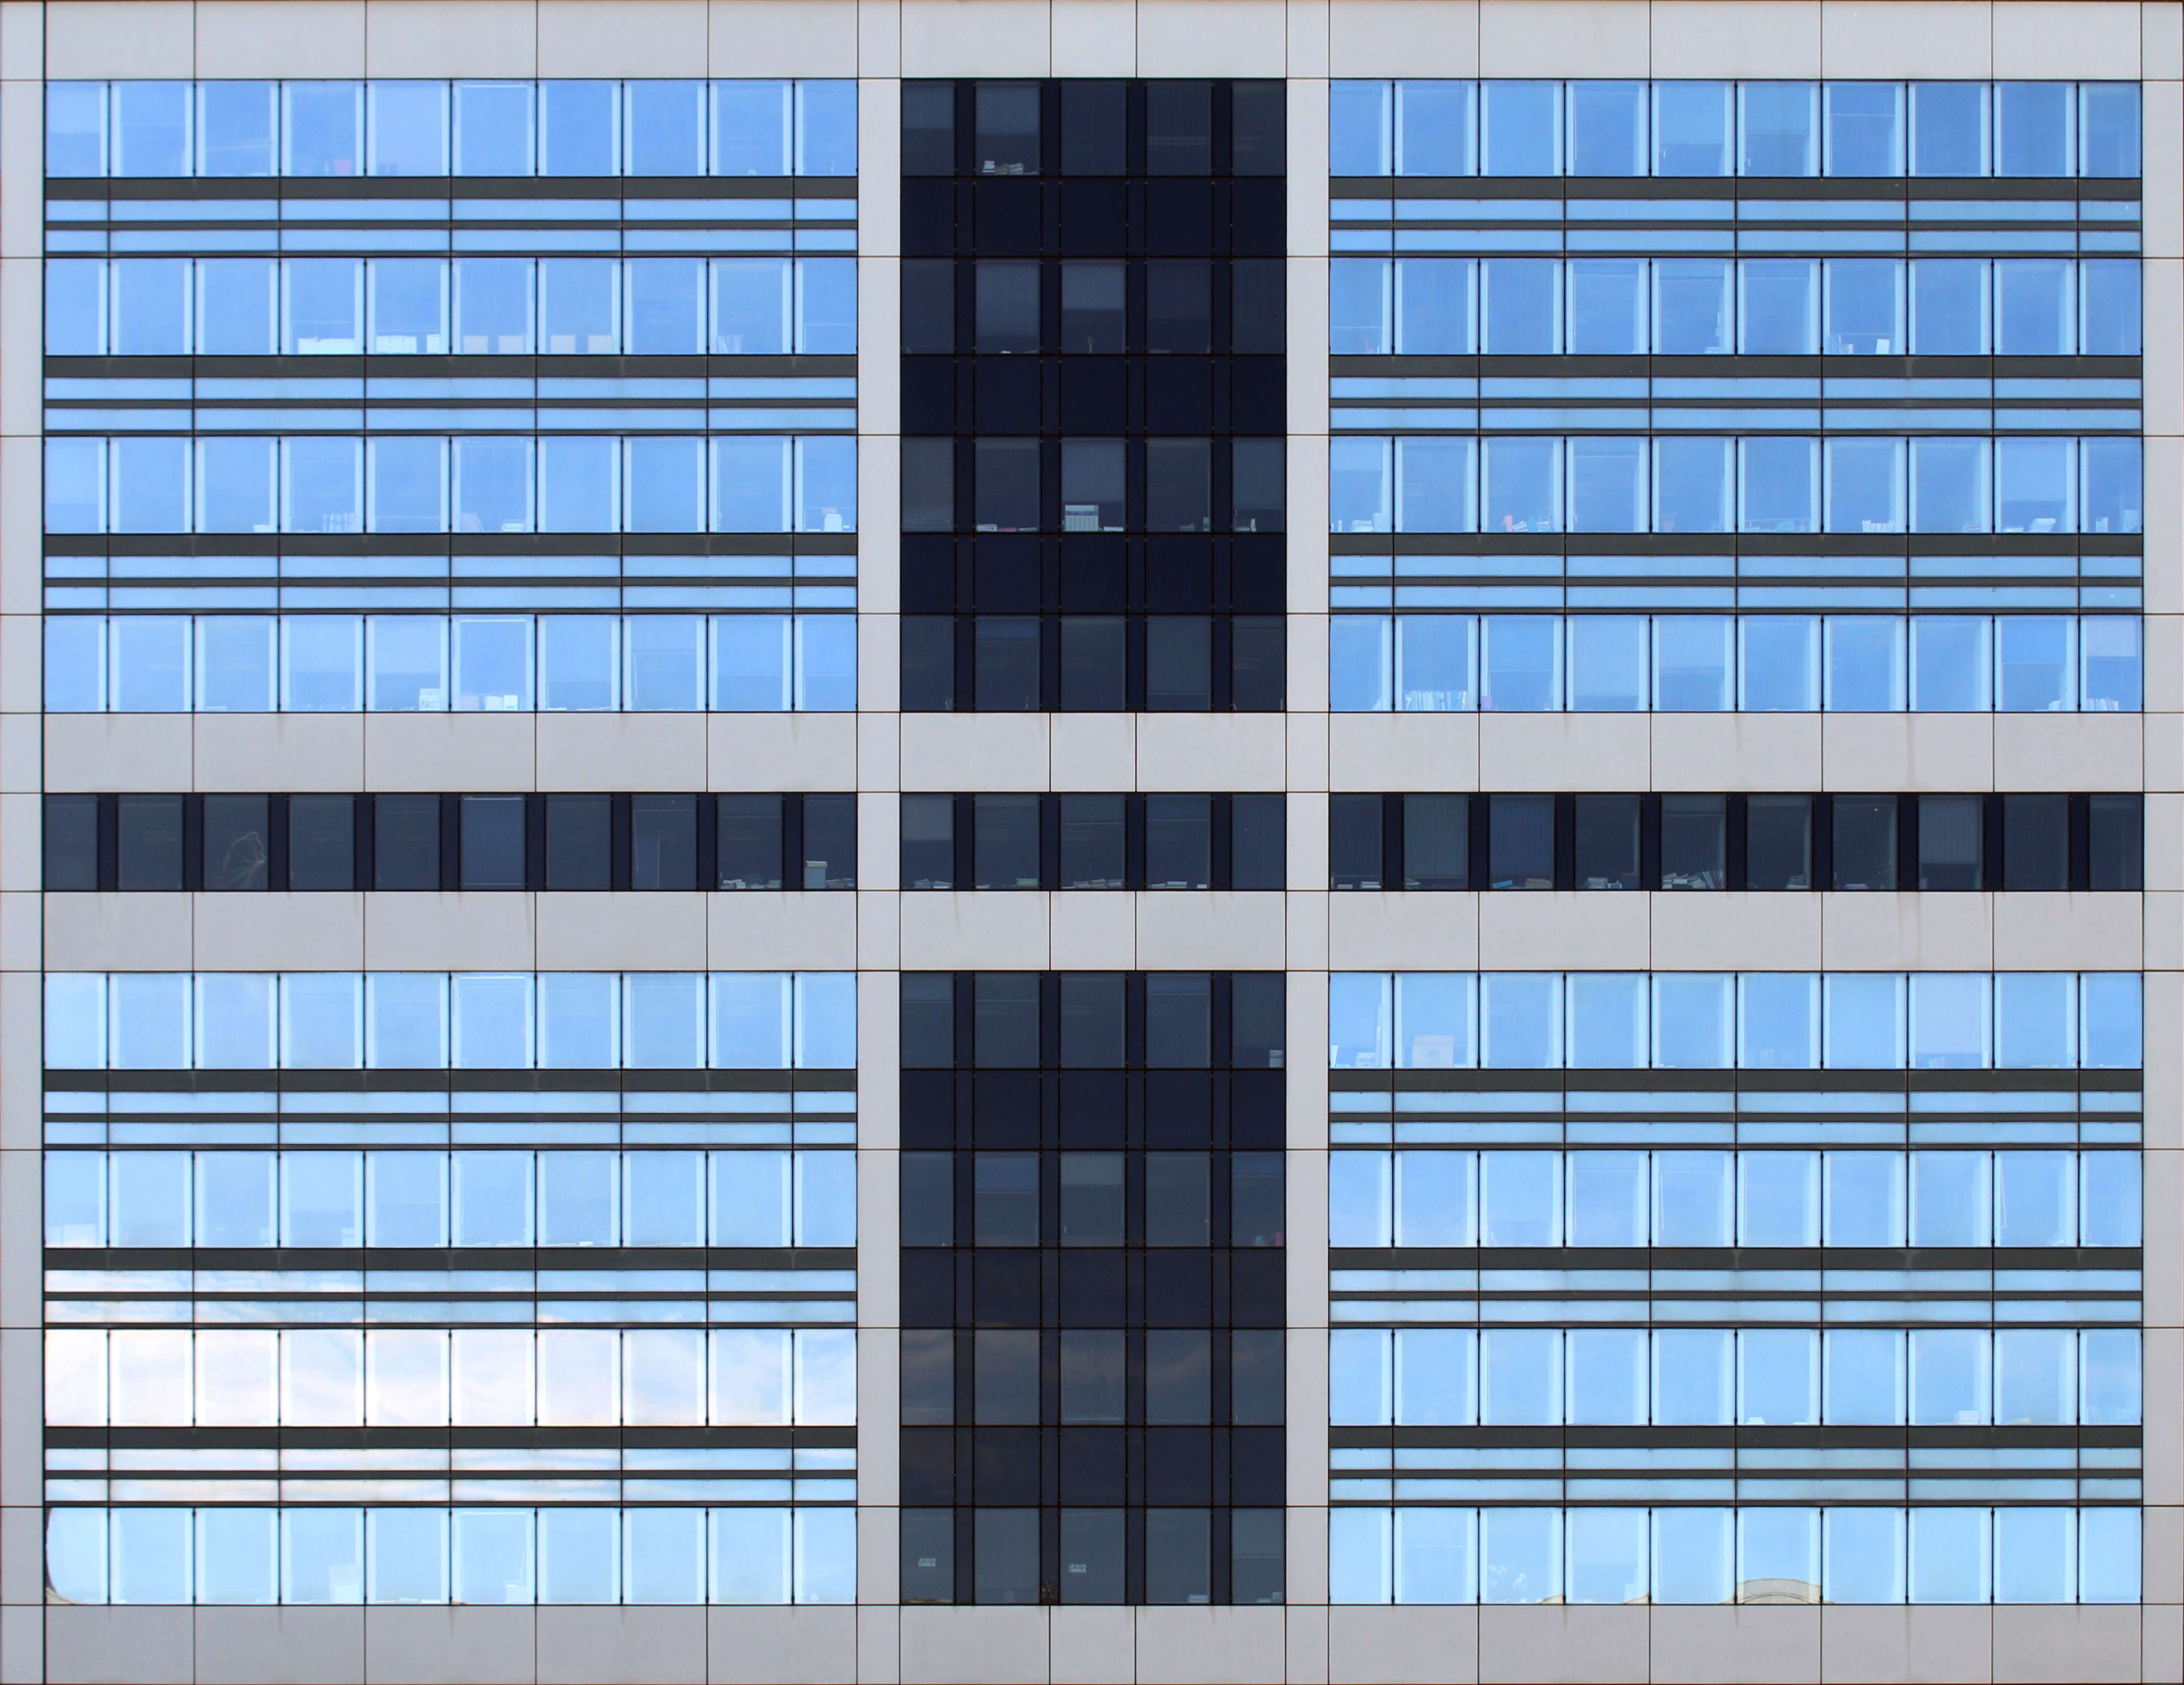
outdoor, architecture, street, window, glass, building, city, paris, skyscraper, france, line, geometry, facade, blue, cross, tower block, interior design, creativecommons, cc0, publicdomain, windows, rectangles, symmetry, mirror, nocopyright, reflections, geometrie, bleu, 2d, carloszgz, original, photoshop, wallpaper, correctedperspective, myfavnew, cmstoolsphotoring, fondodepantalla, postal, postcard, cartepostale, freeculturalworks, openlicense, freepictures, rue, calle, distorsion, correction, retouch, remix, collage, photomontage, manipulation, photomanipulation, adaptation, transformation, simetria, symetrie, geometria, miroir, espejo, reflejo, reflejos, reflet, reflets, glace, edificio, batiment, arquitectura, francia, azul, fachada, copyleft, norightsreserved, torepost, 75014, vidrio, commercial building, cristal, jardinatlantique, garedemontparnasse, window covering